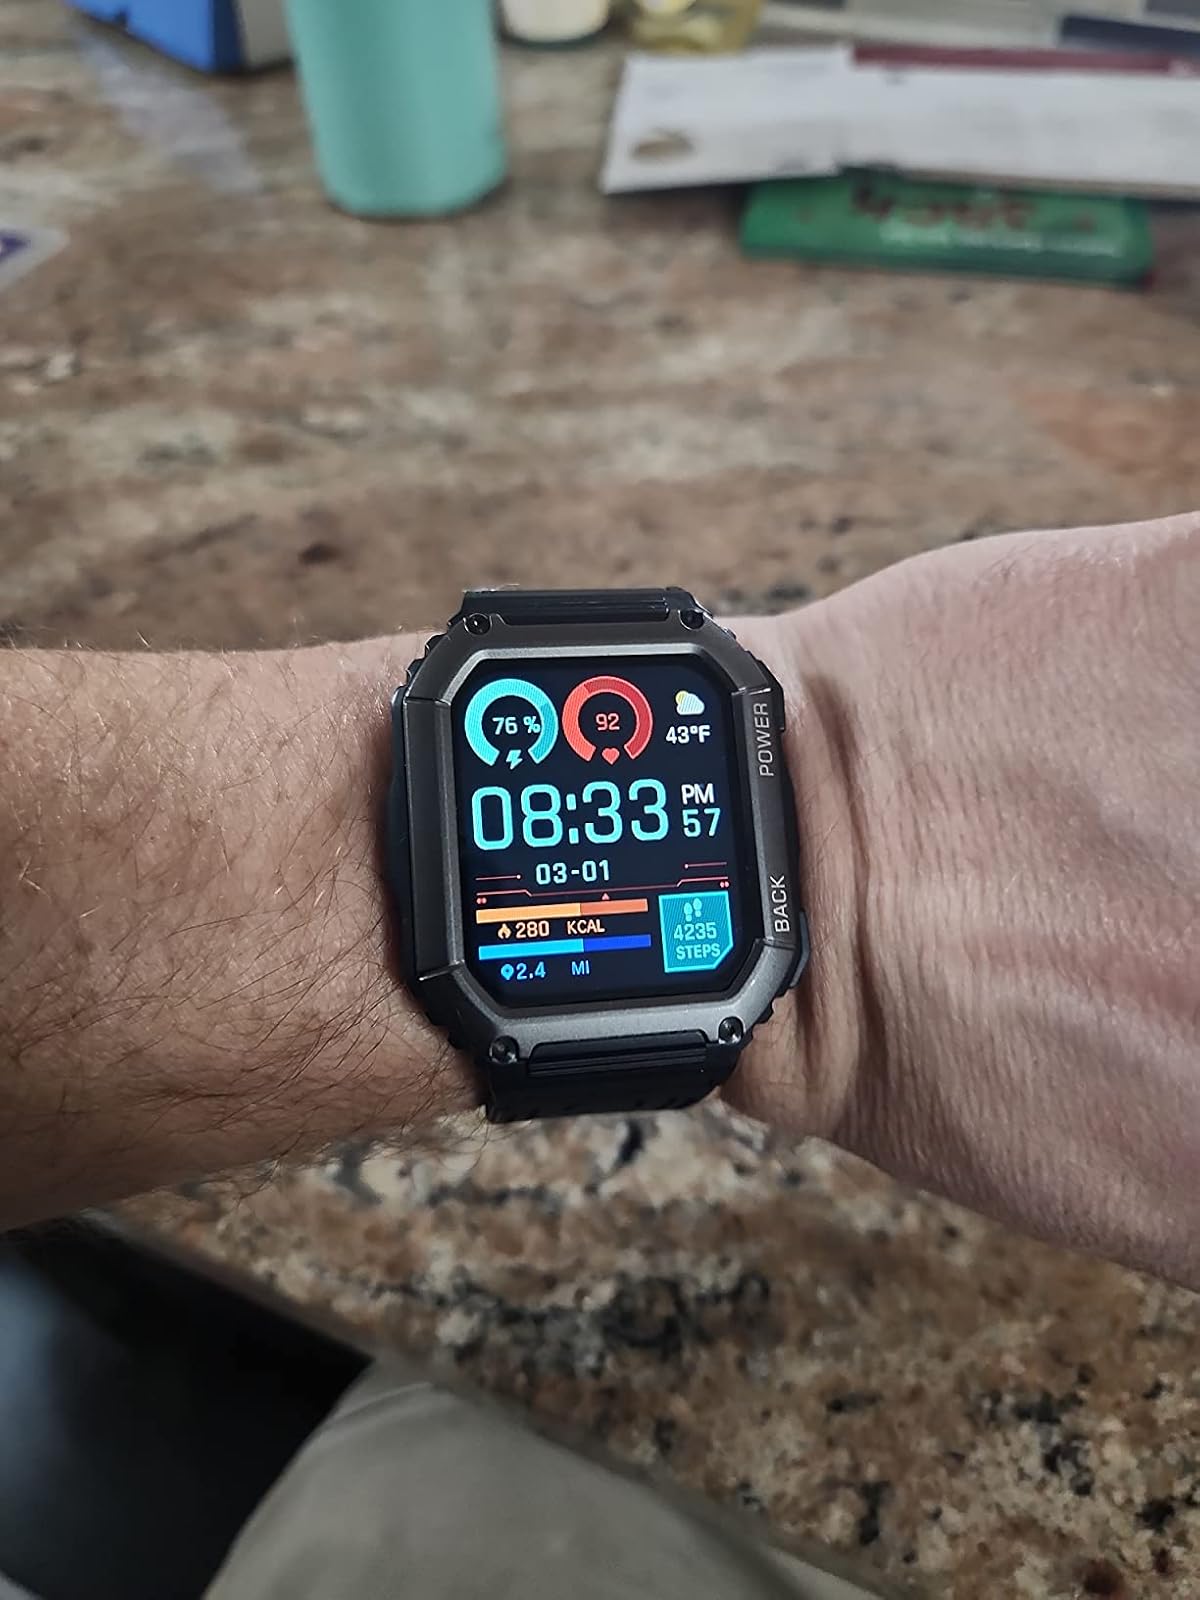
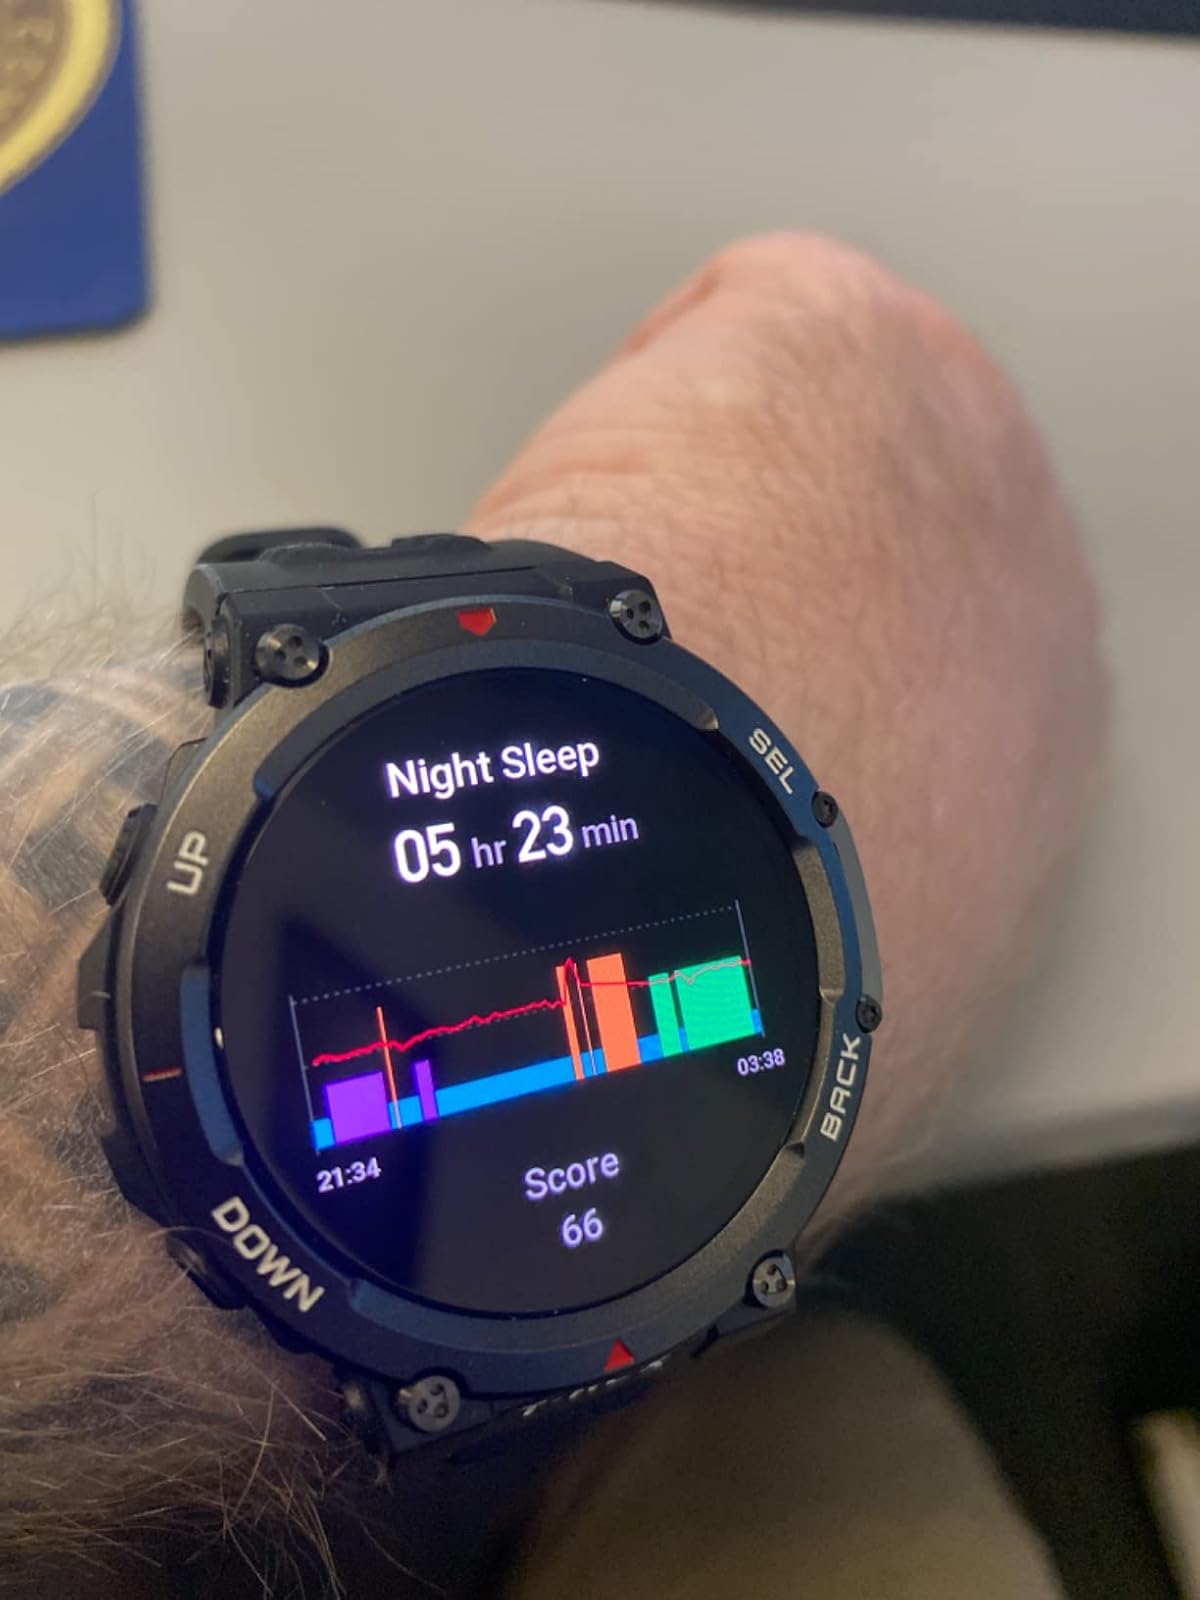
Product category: smartwatch
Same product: no